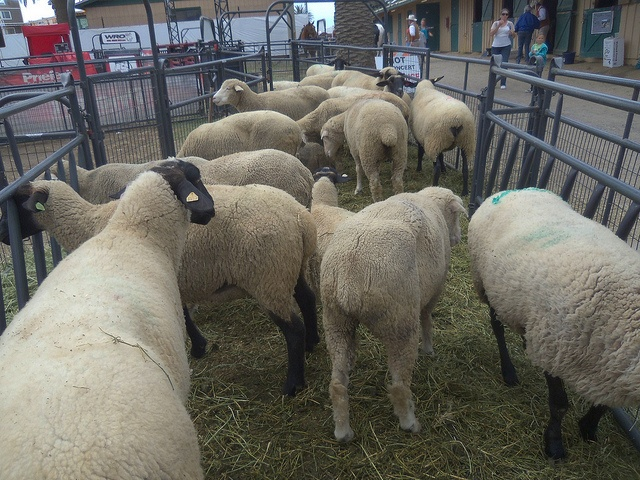
A herd of sheep standing inside of a pen near a walkway.
The herd of sheep are encaged in a narrow pen.
A herd of sheep is in a small metal pen.
A herd of sheep in a fenced in area.
Several sheep in a pen at an exhibit.